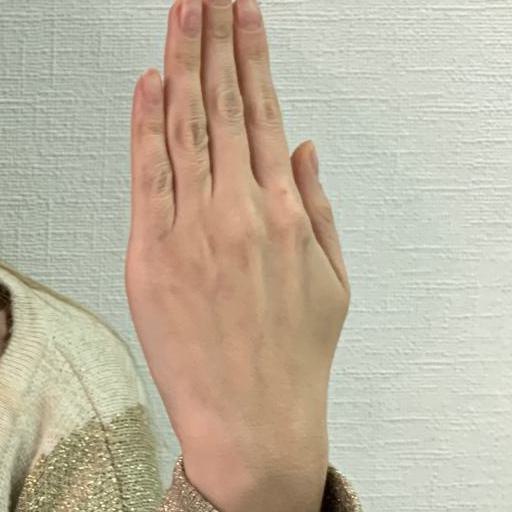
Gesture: stop_inverted